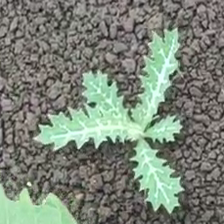
Weed species: Bilayat_(Mexicana_Argemone)